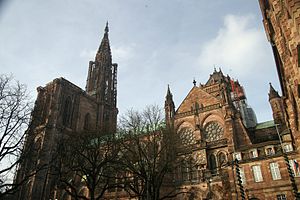
Byer i Frankrig / Byer efter indbyggertal
Strasbourg